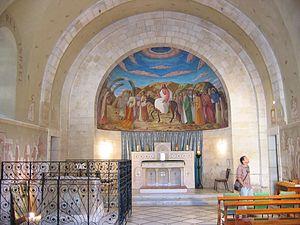
L'église de Bethphagé est une église catholique située près du mont des Oliviers à Jérusalem à l'ancien lieu de Bethphagé.